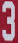
Number: 3